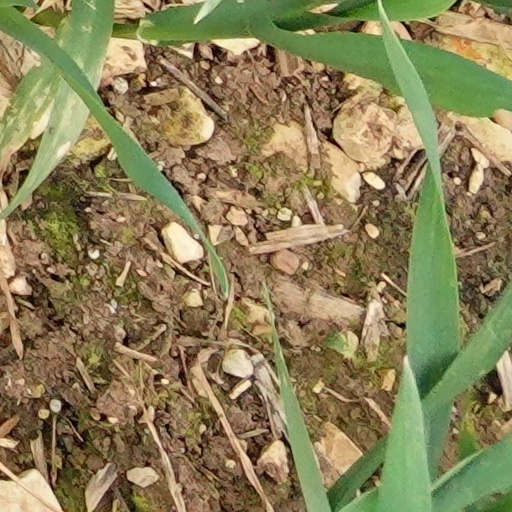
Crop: wheat